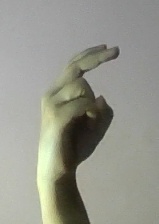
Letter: zay